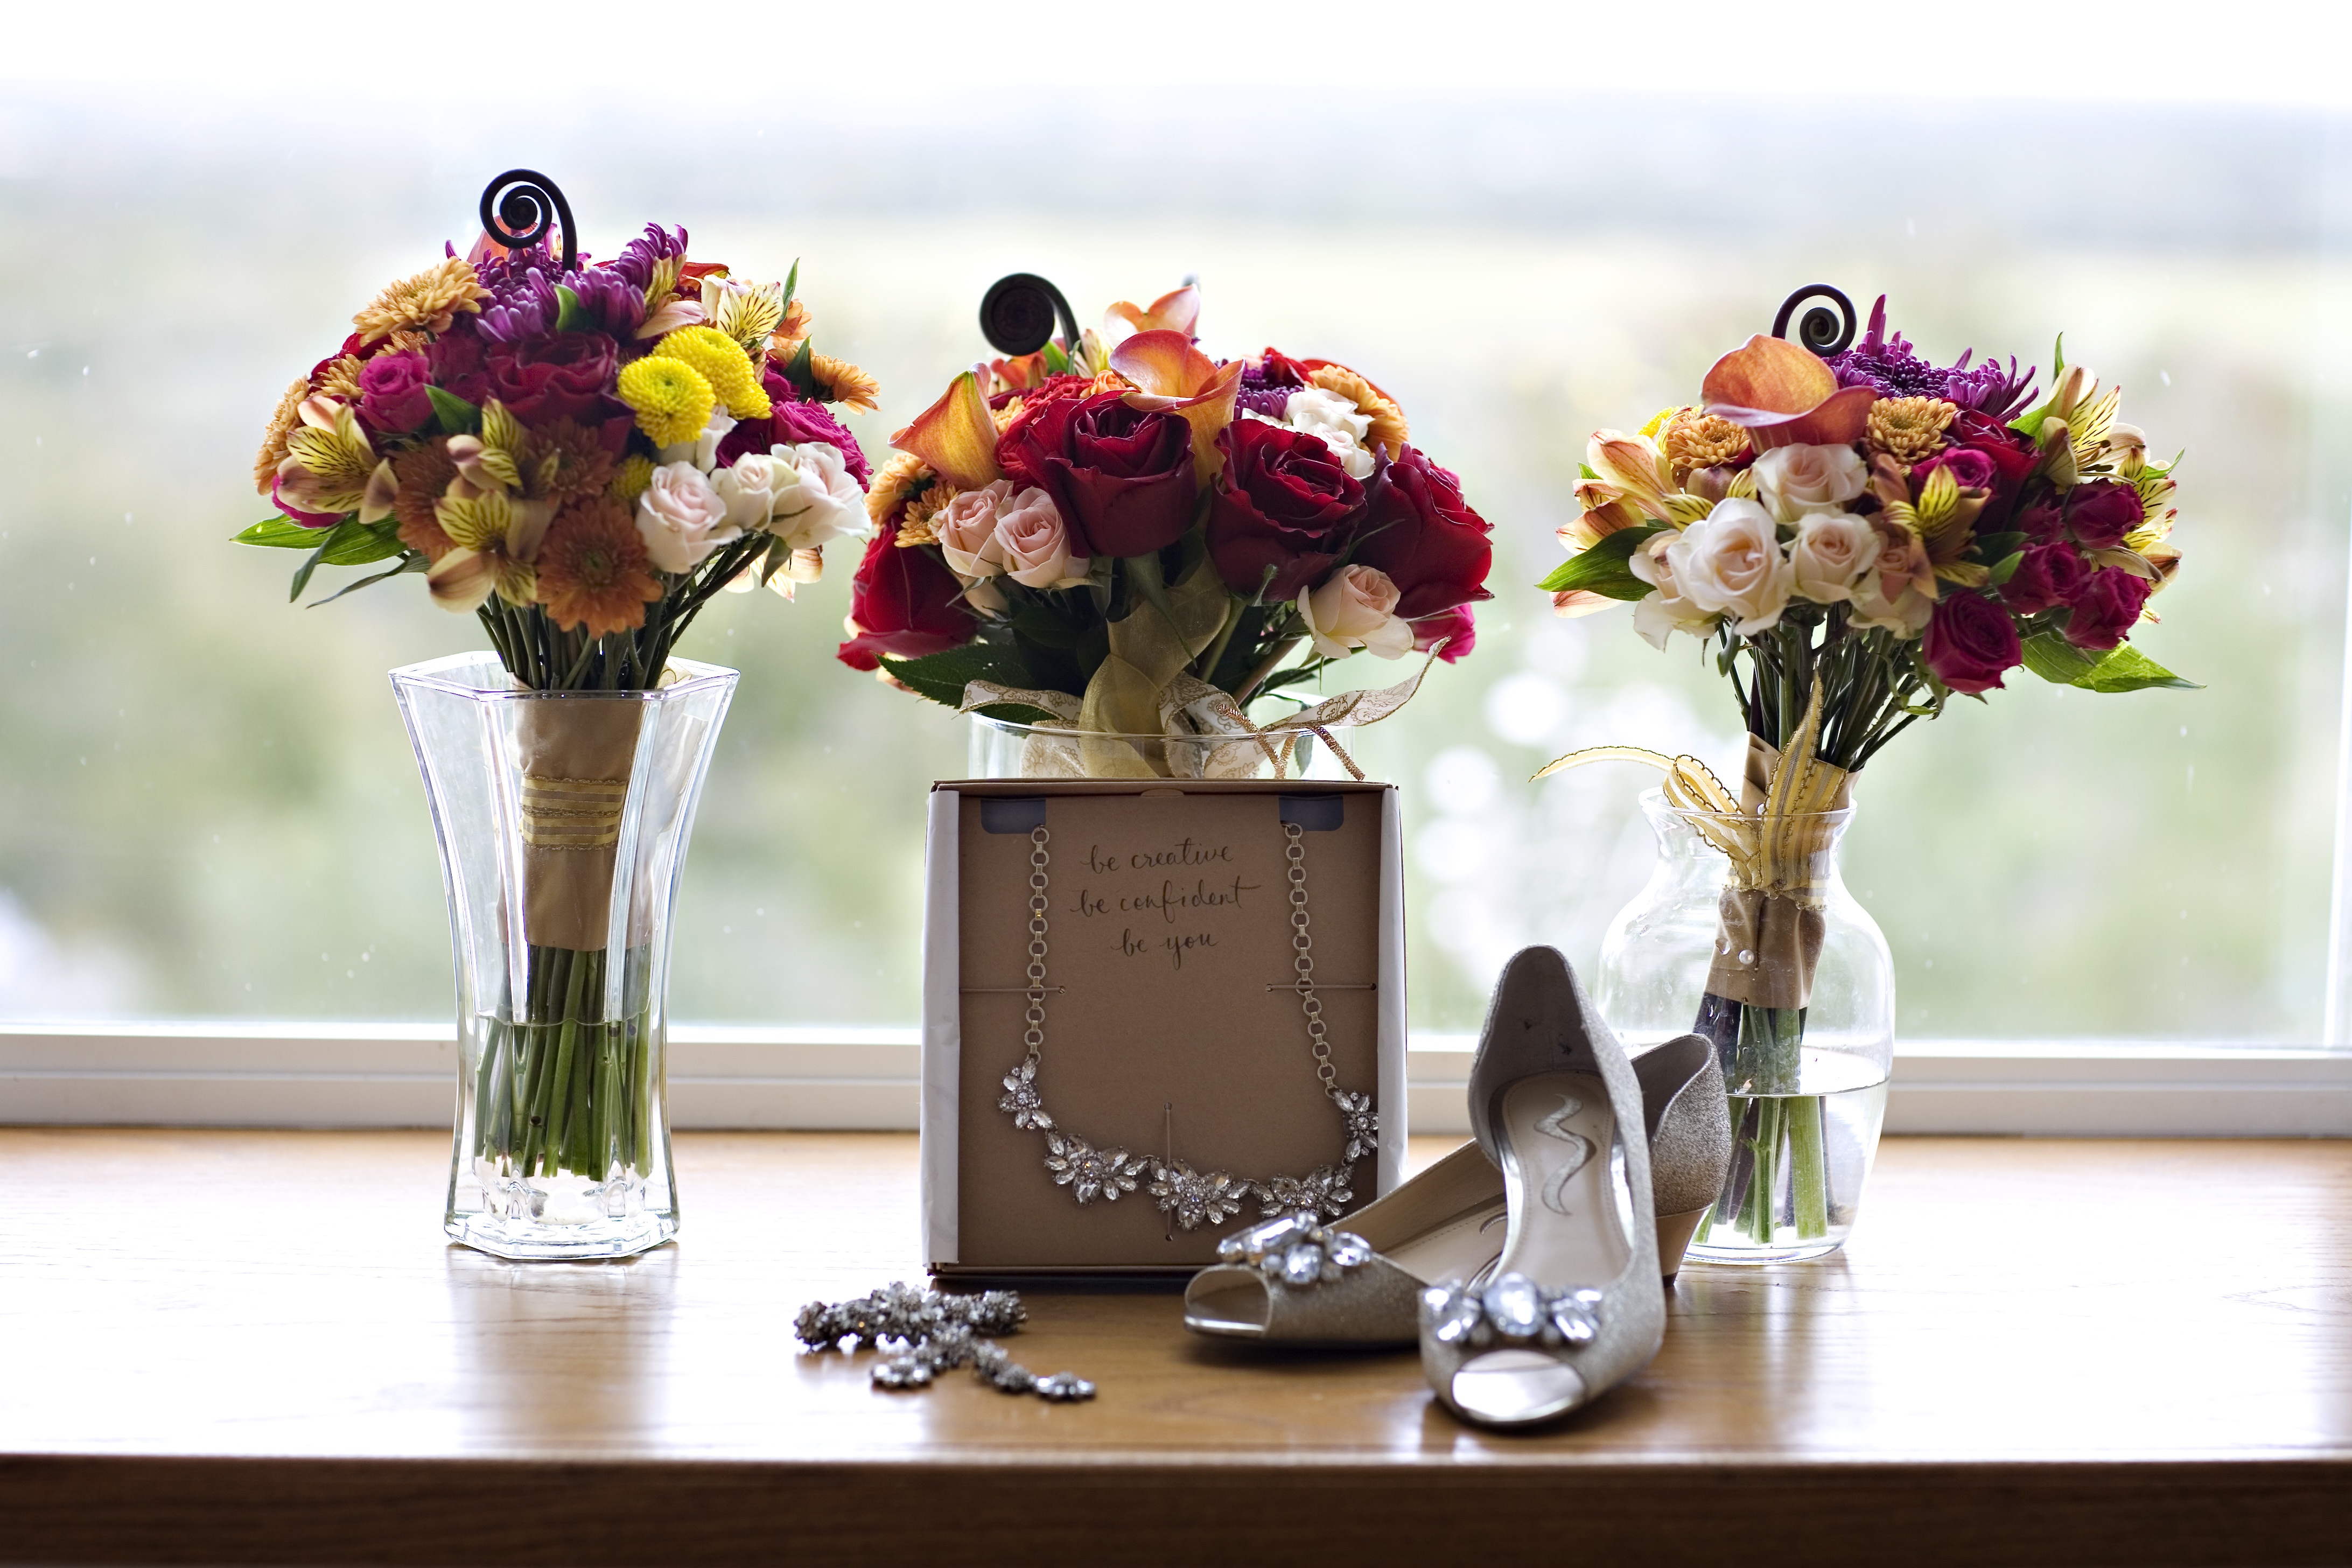
flower, celebration, spring, wedding, marriage, ceremony, event, occasion, floristry, flower bouquet, cut flowers, floral design, centrepiece, flower arranging, special day